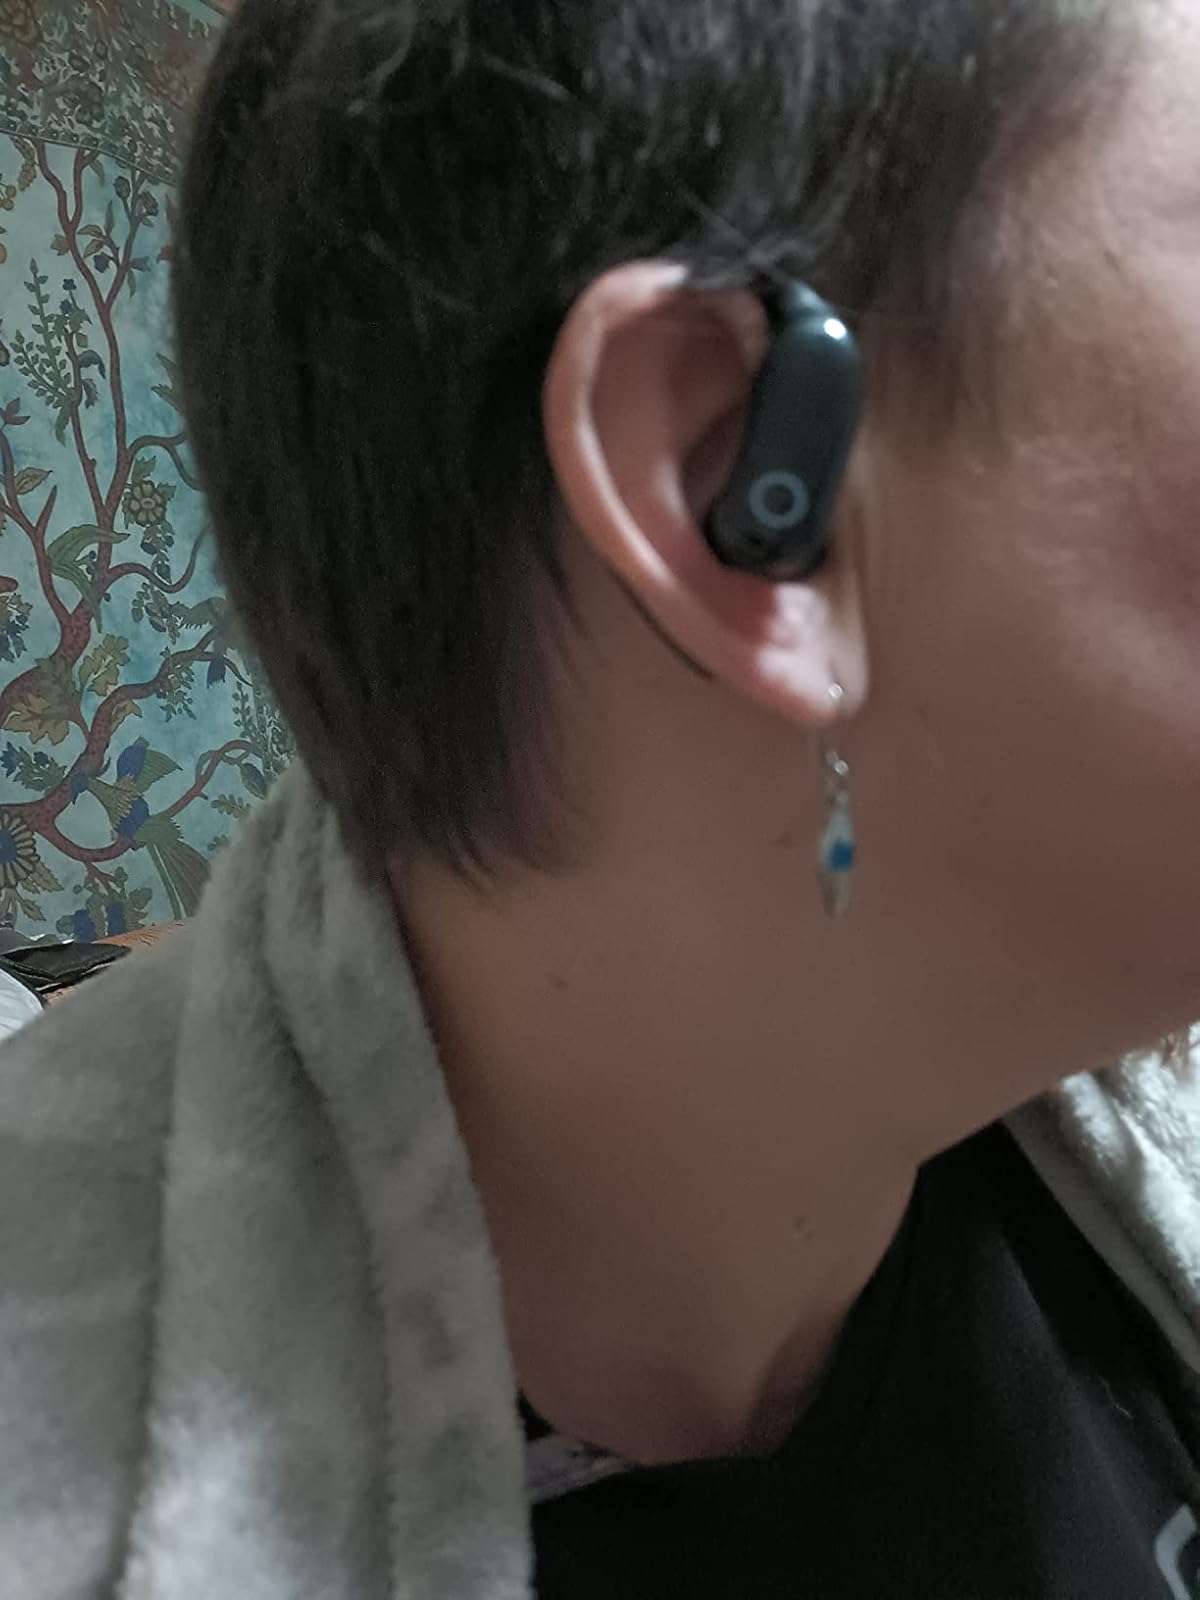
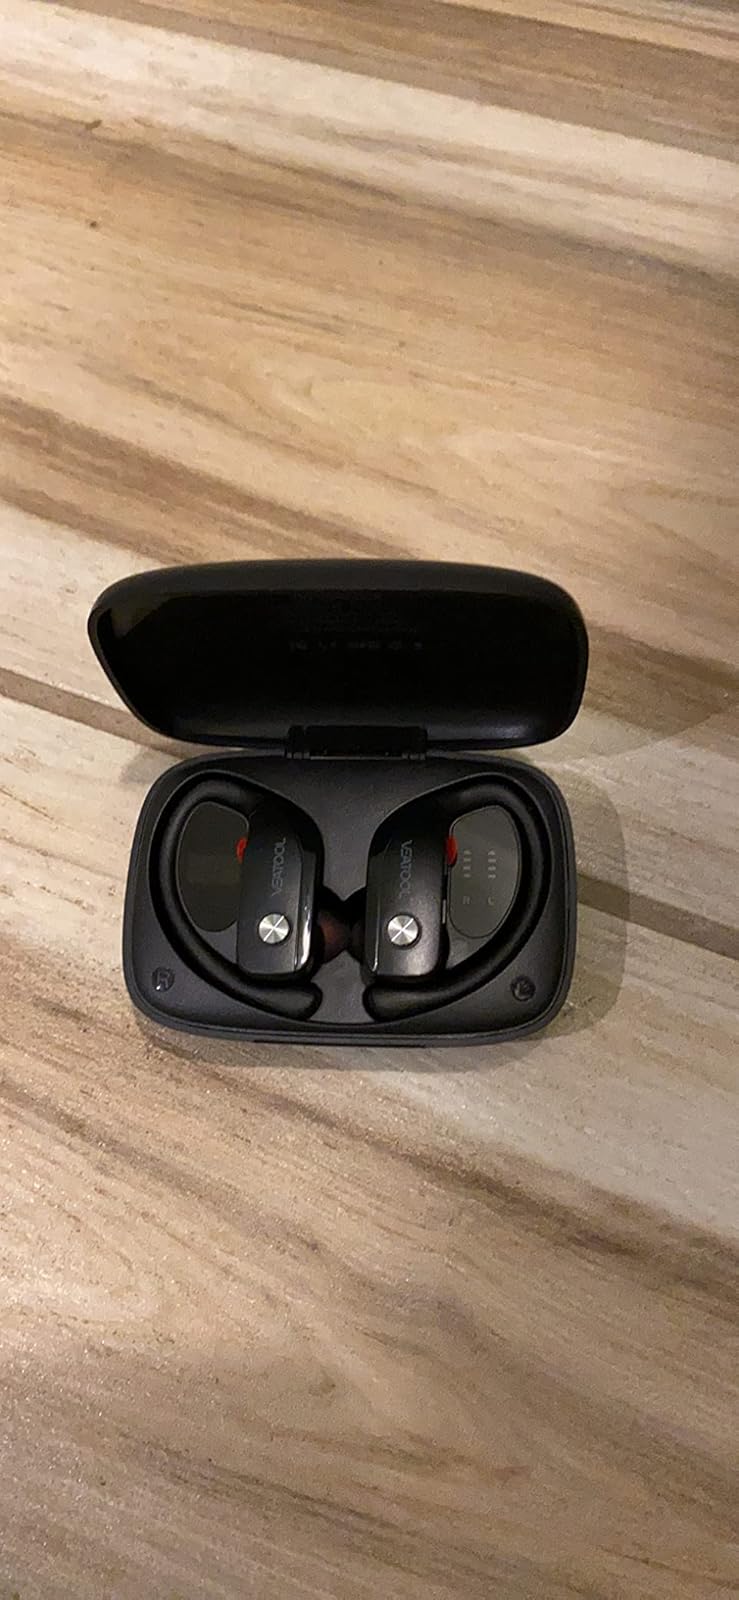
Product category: earbuds
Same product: no